2020 Federated Auto Parts 400

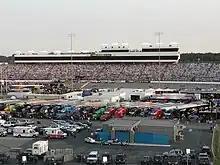
Richmond Raceway, the track where the race was held.

Richmond Raceway (RR), formerly known as Richmond International Raceway (RIR), is a 3/4-mile (1.2 km), "D"-shaped, asphalt race track located just outside Richmond, Virginia in Henrico County. It hosts the NASCAR Cup Series, the NASCAR Xfinity Series, NASCAR Gander RV & Outdoors Truck Series and the IndyCar series. Known as "America's premier short track", it formerly hosted two USAC sprint car races.